Joel Johnston

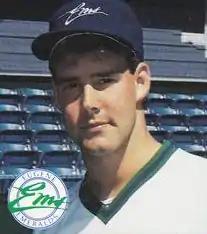
Johnson in 1988

Joel Raymond Johnston (born March 8, 1967) is a former Major League Baseball relief pitcher. He played five seasons for the Pittsburgh Pirates, Kansas City Royals and Boston Red Sox. He was , 220 pounds, and he also threw and batted right-handed. Johnston attended Marple Newtown High School and Penn State University.